Water wheel

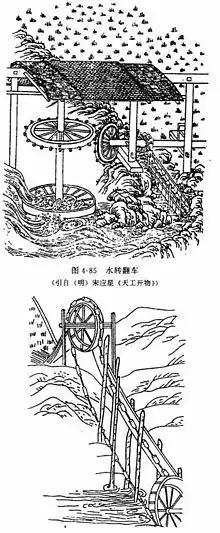
Two types of hydraulic-powered chain pumps from the "Tiangong Kaiwu" of 1637, written by the Ming Dynasty encyclopedist, Song Yingxing (1587–1666).

Some wheels are overshot at the top and backshot at the bottom thereby potentially combining the best features of both types. The photograph shows an example at Finch Foundry in Devon, UK. The head race is the overhead timber structure and a branch to the left supplies water to the wheel. The water exits from under the wheel back into the stream.